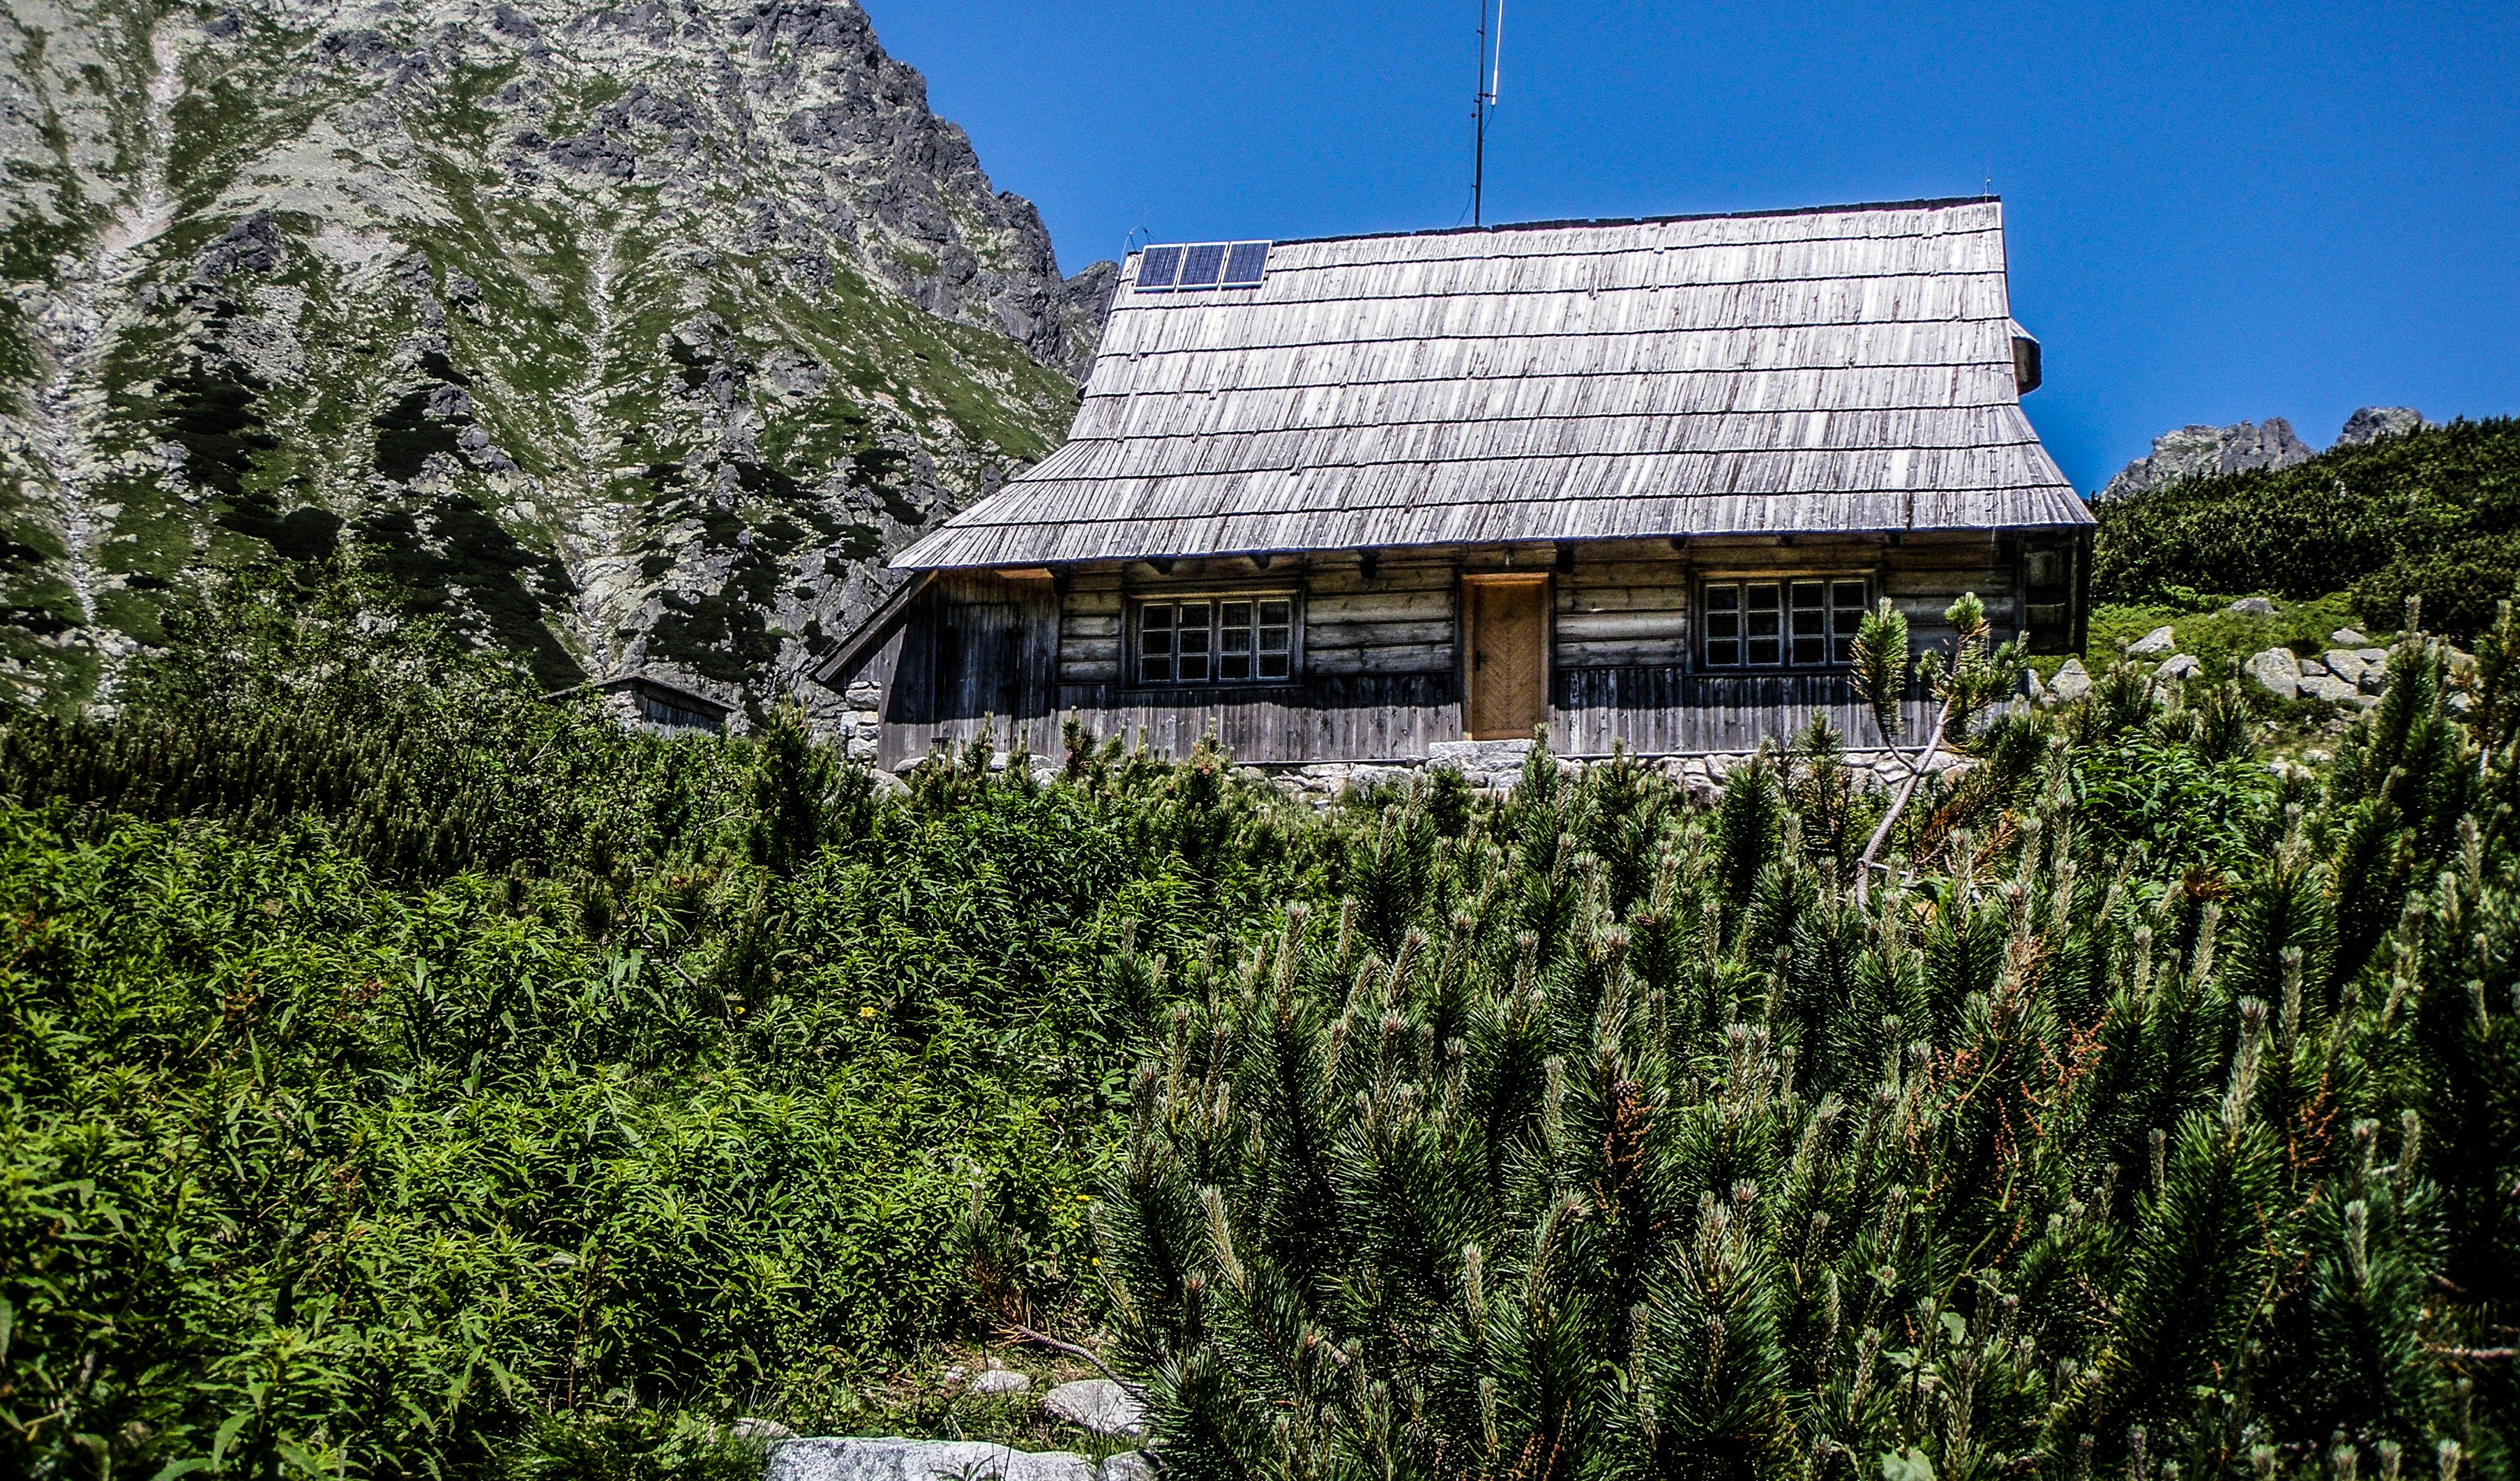
tree, nature, outdoor, mountain, sky, wood, house, hill, flower, spring, green, cabin, cottage, scenery, sunny, mountains, wooden, estate, rural area